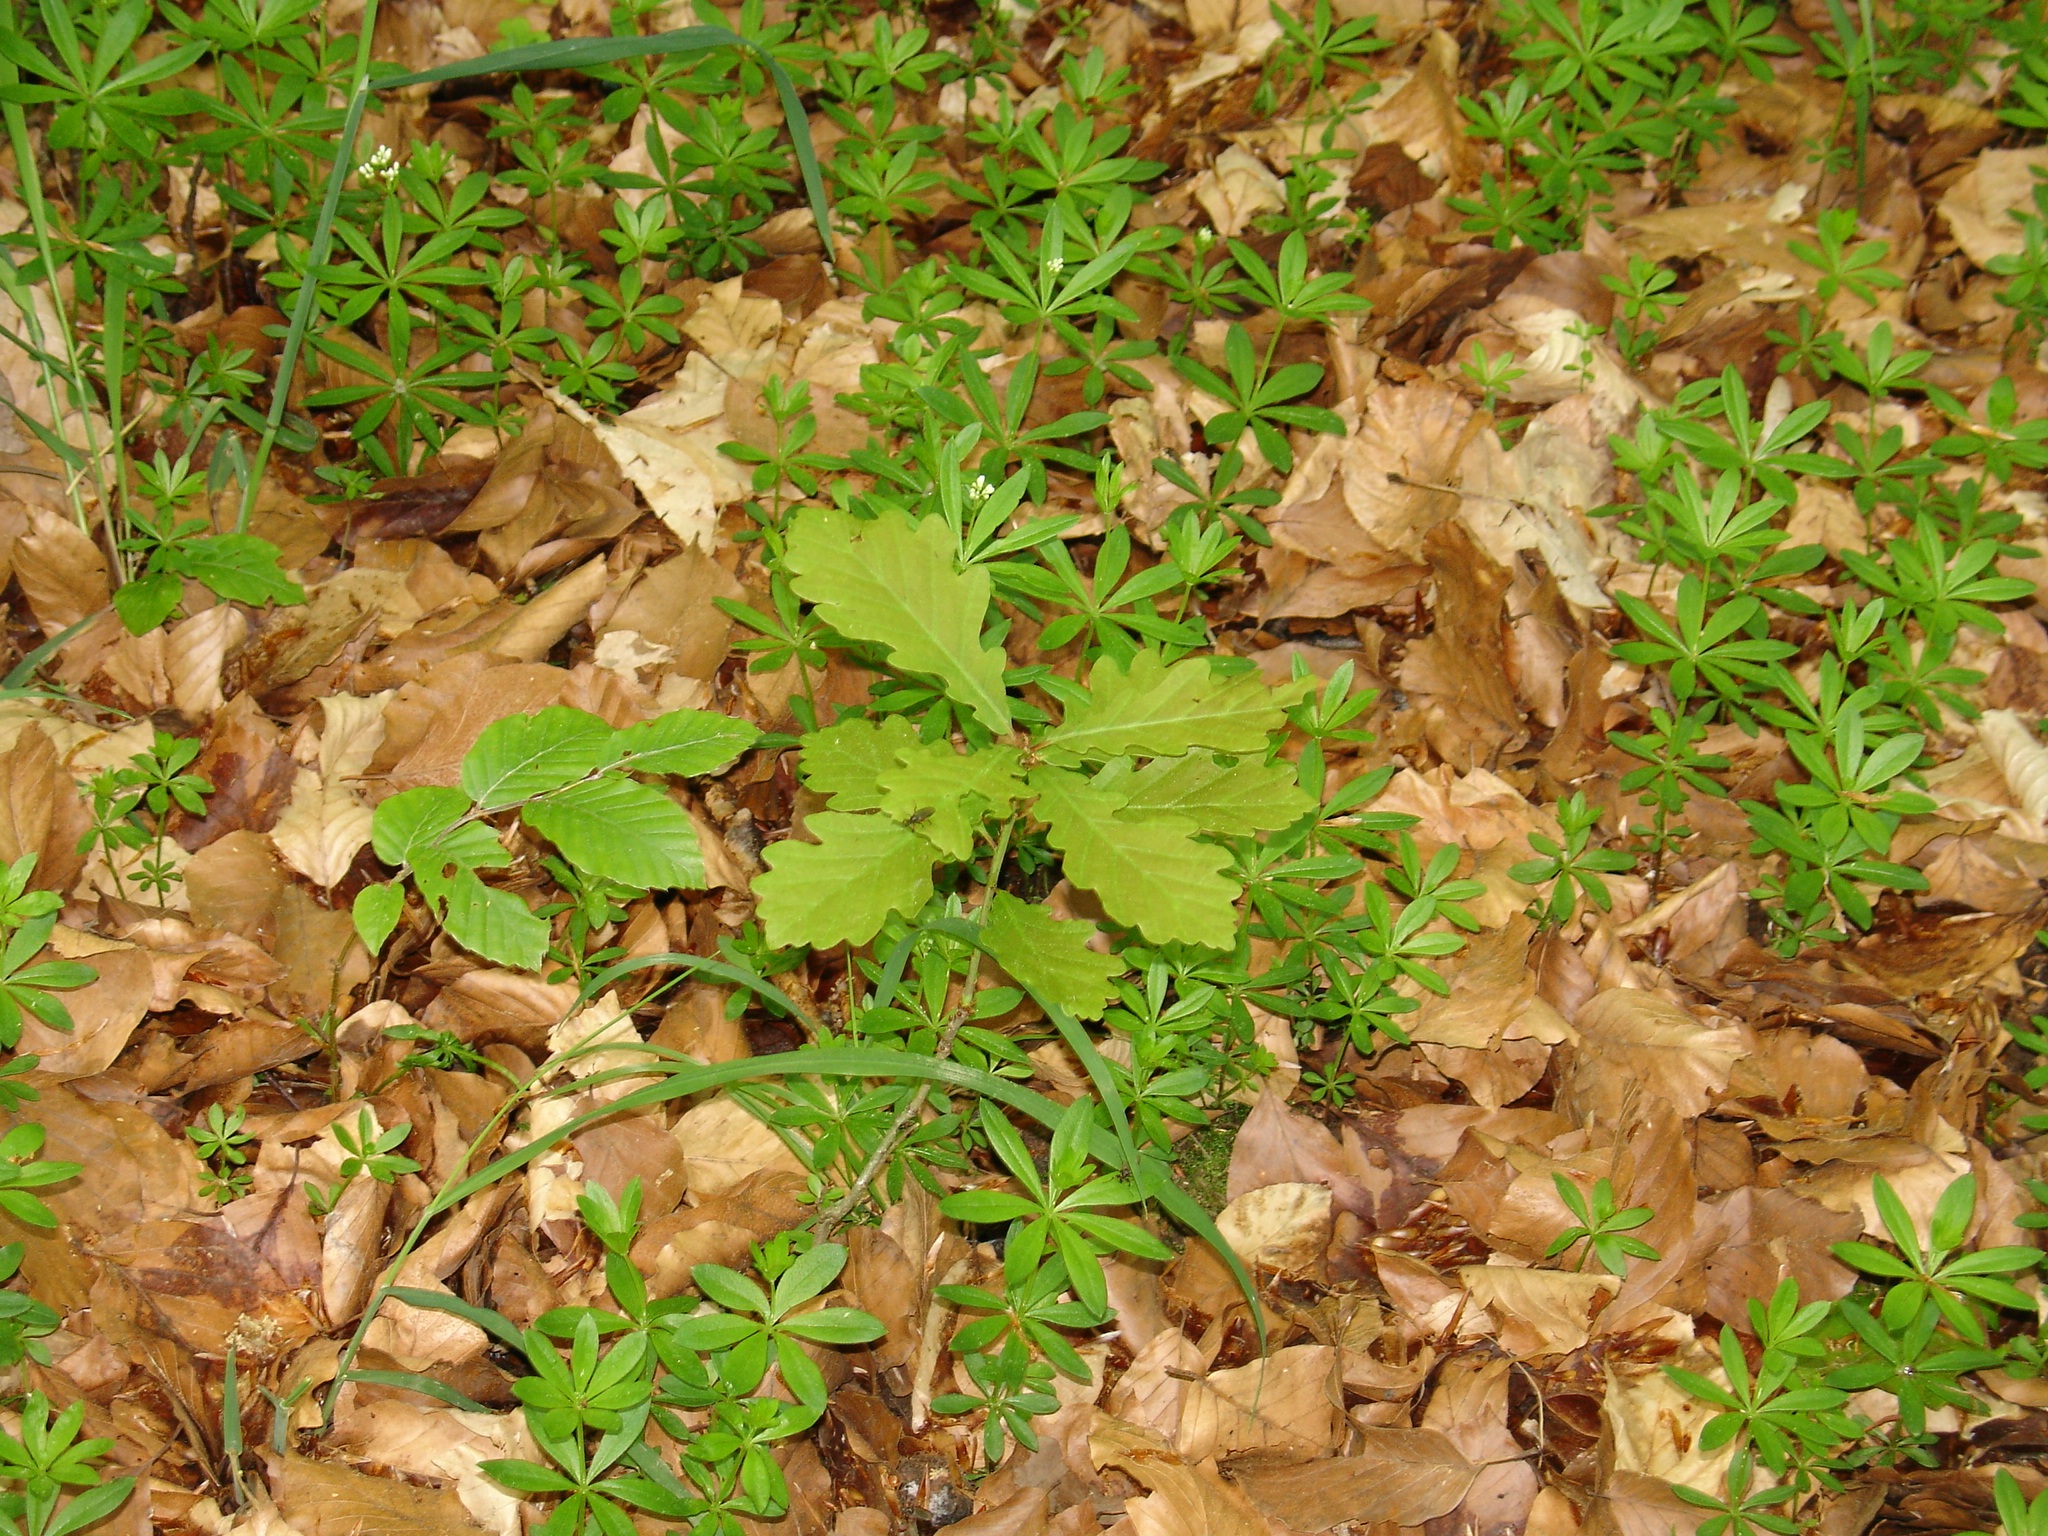
tree, plant, leaf, flower, food, spring, herb, produce, vegetable, soil, flora, wildflower, forest floor, leaves, woodland, may, flowering plant, woodruff, young shoot, land plant, custody leaf